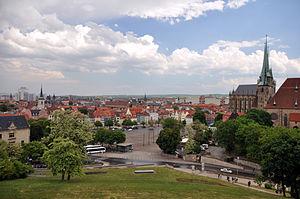
Cet article recense les plus grandes places urbaines, pour ce qui est de la superficie.